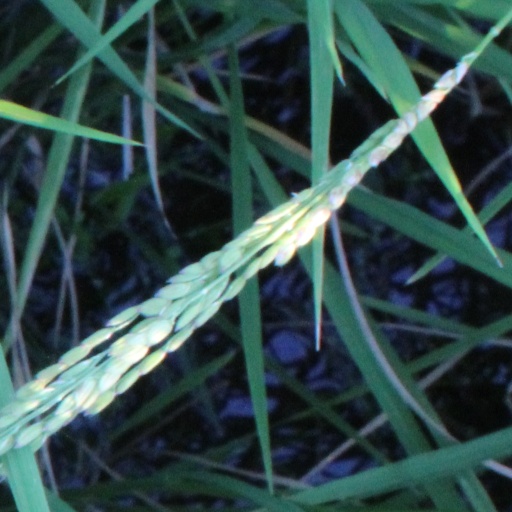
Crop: rice